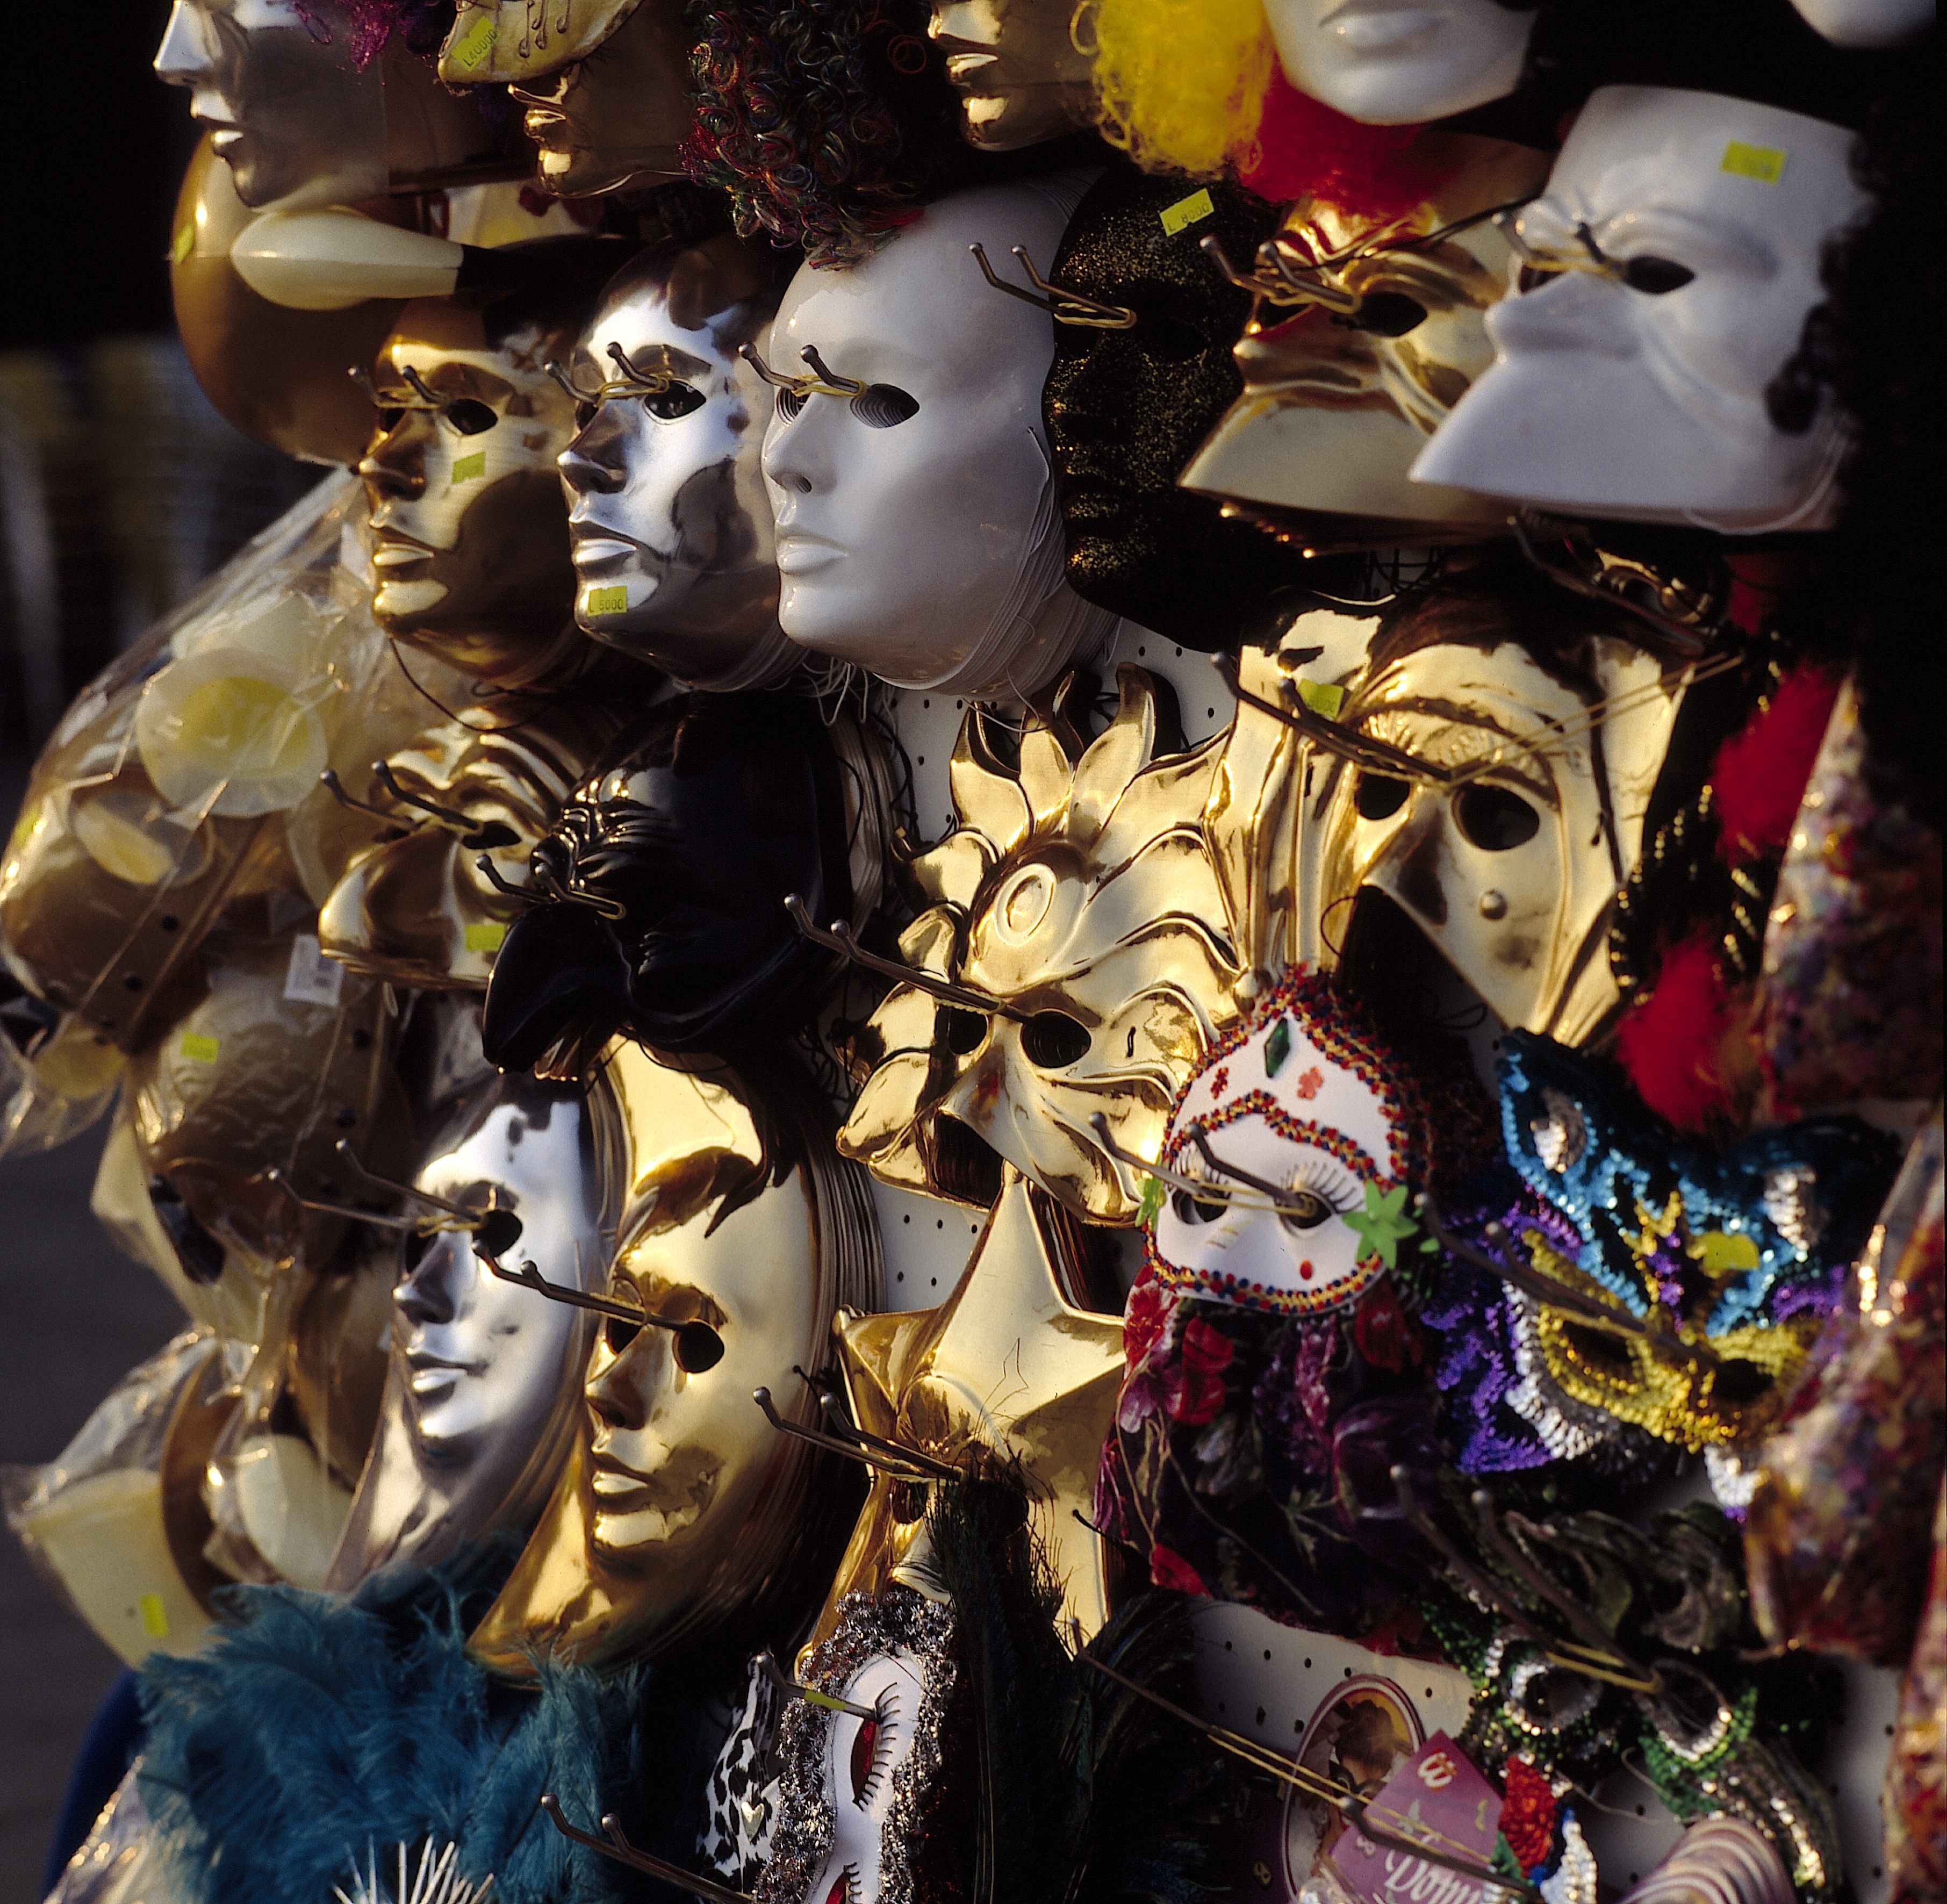
carnival, italy, venice, clothing, festival, mask, venezia, costume, masque